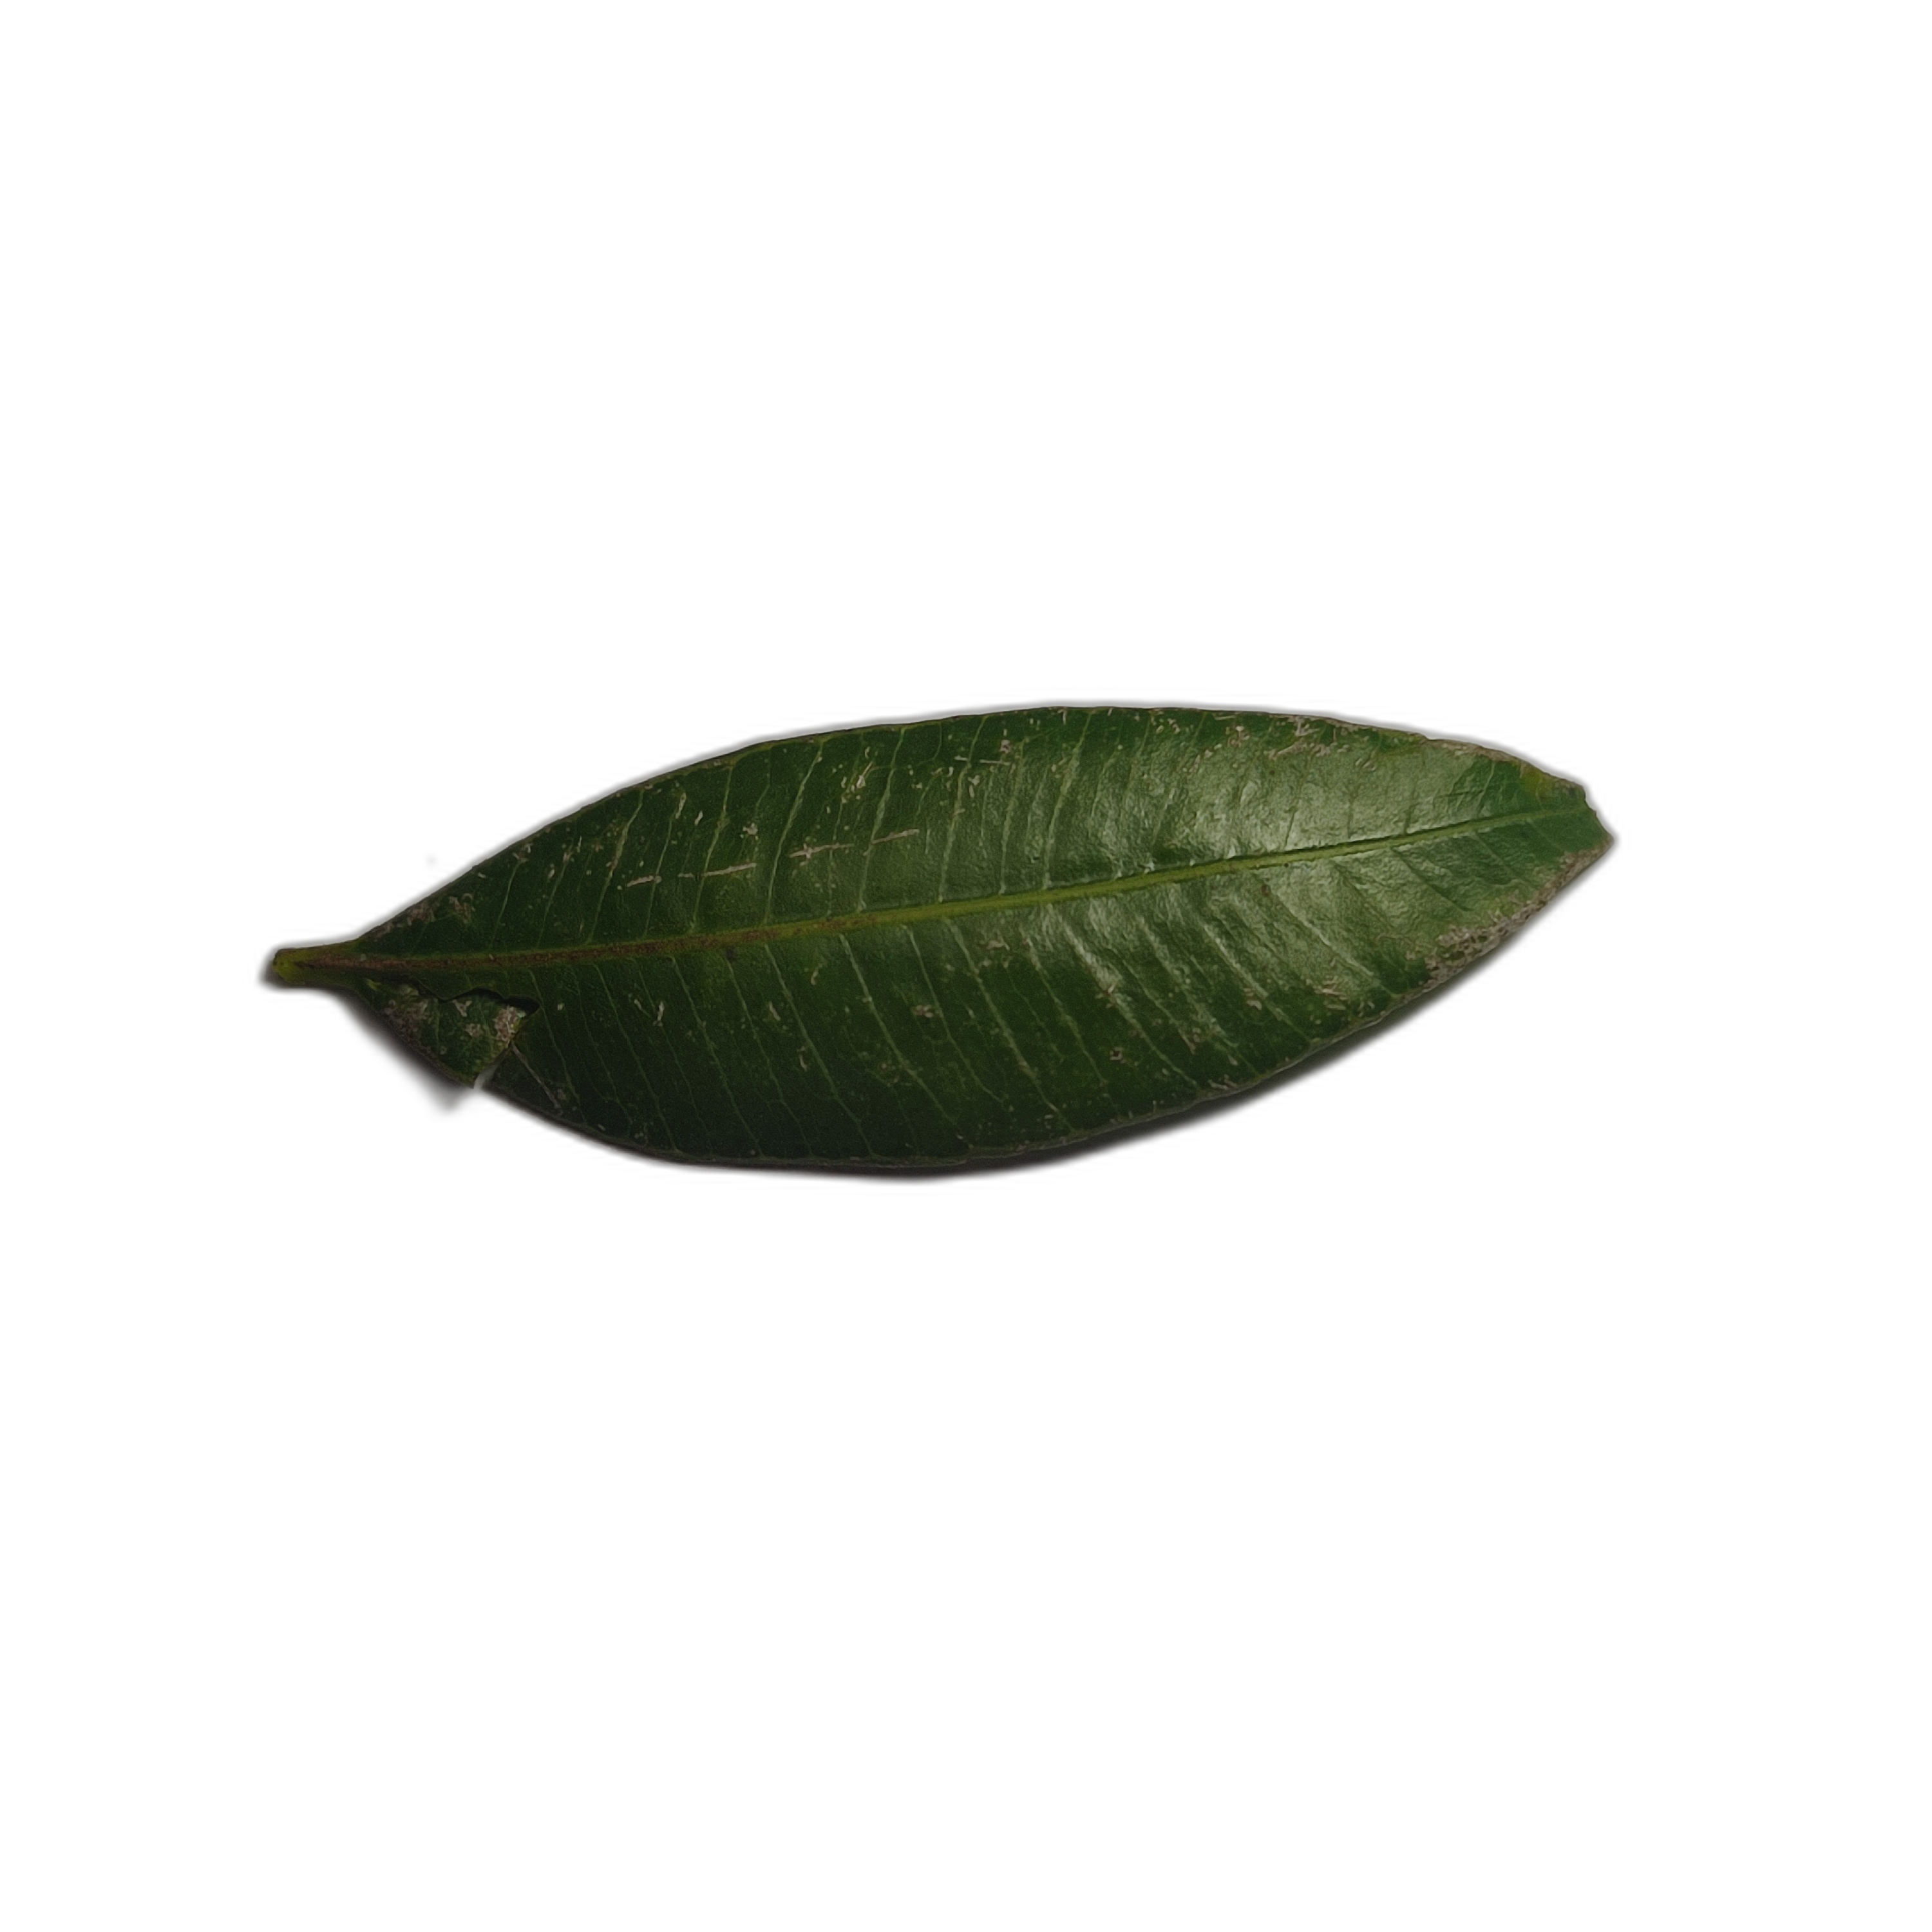
Label: healthy